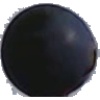
Label: Grape Blue 1